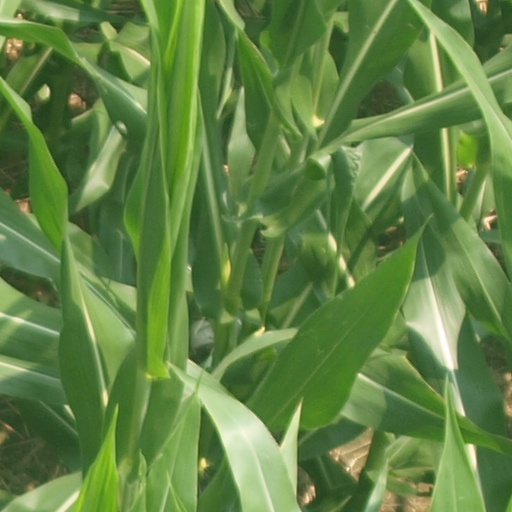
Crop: maize; corn